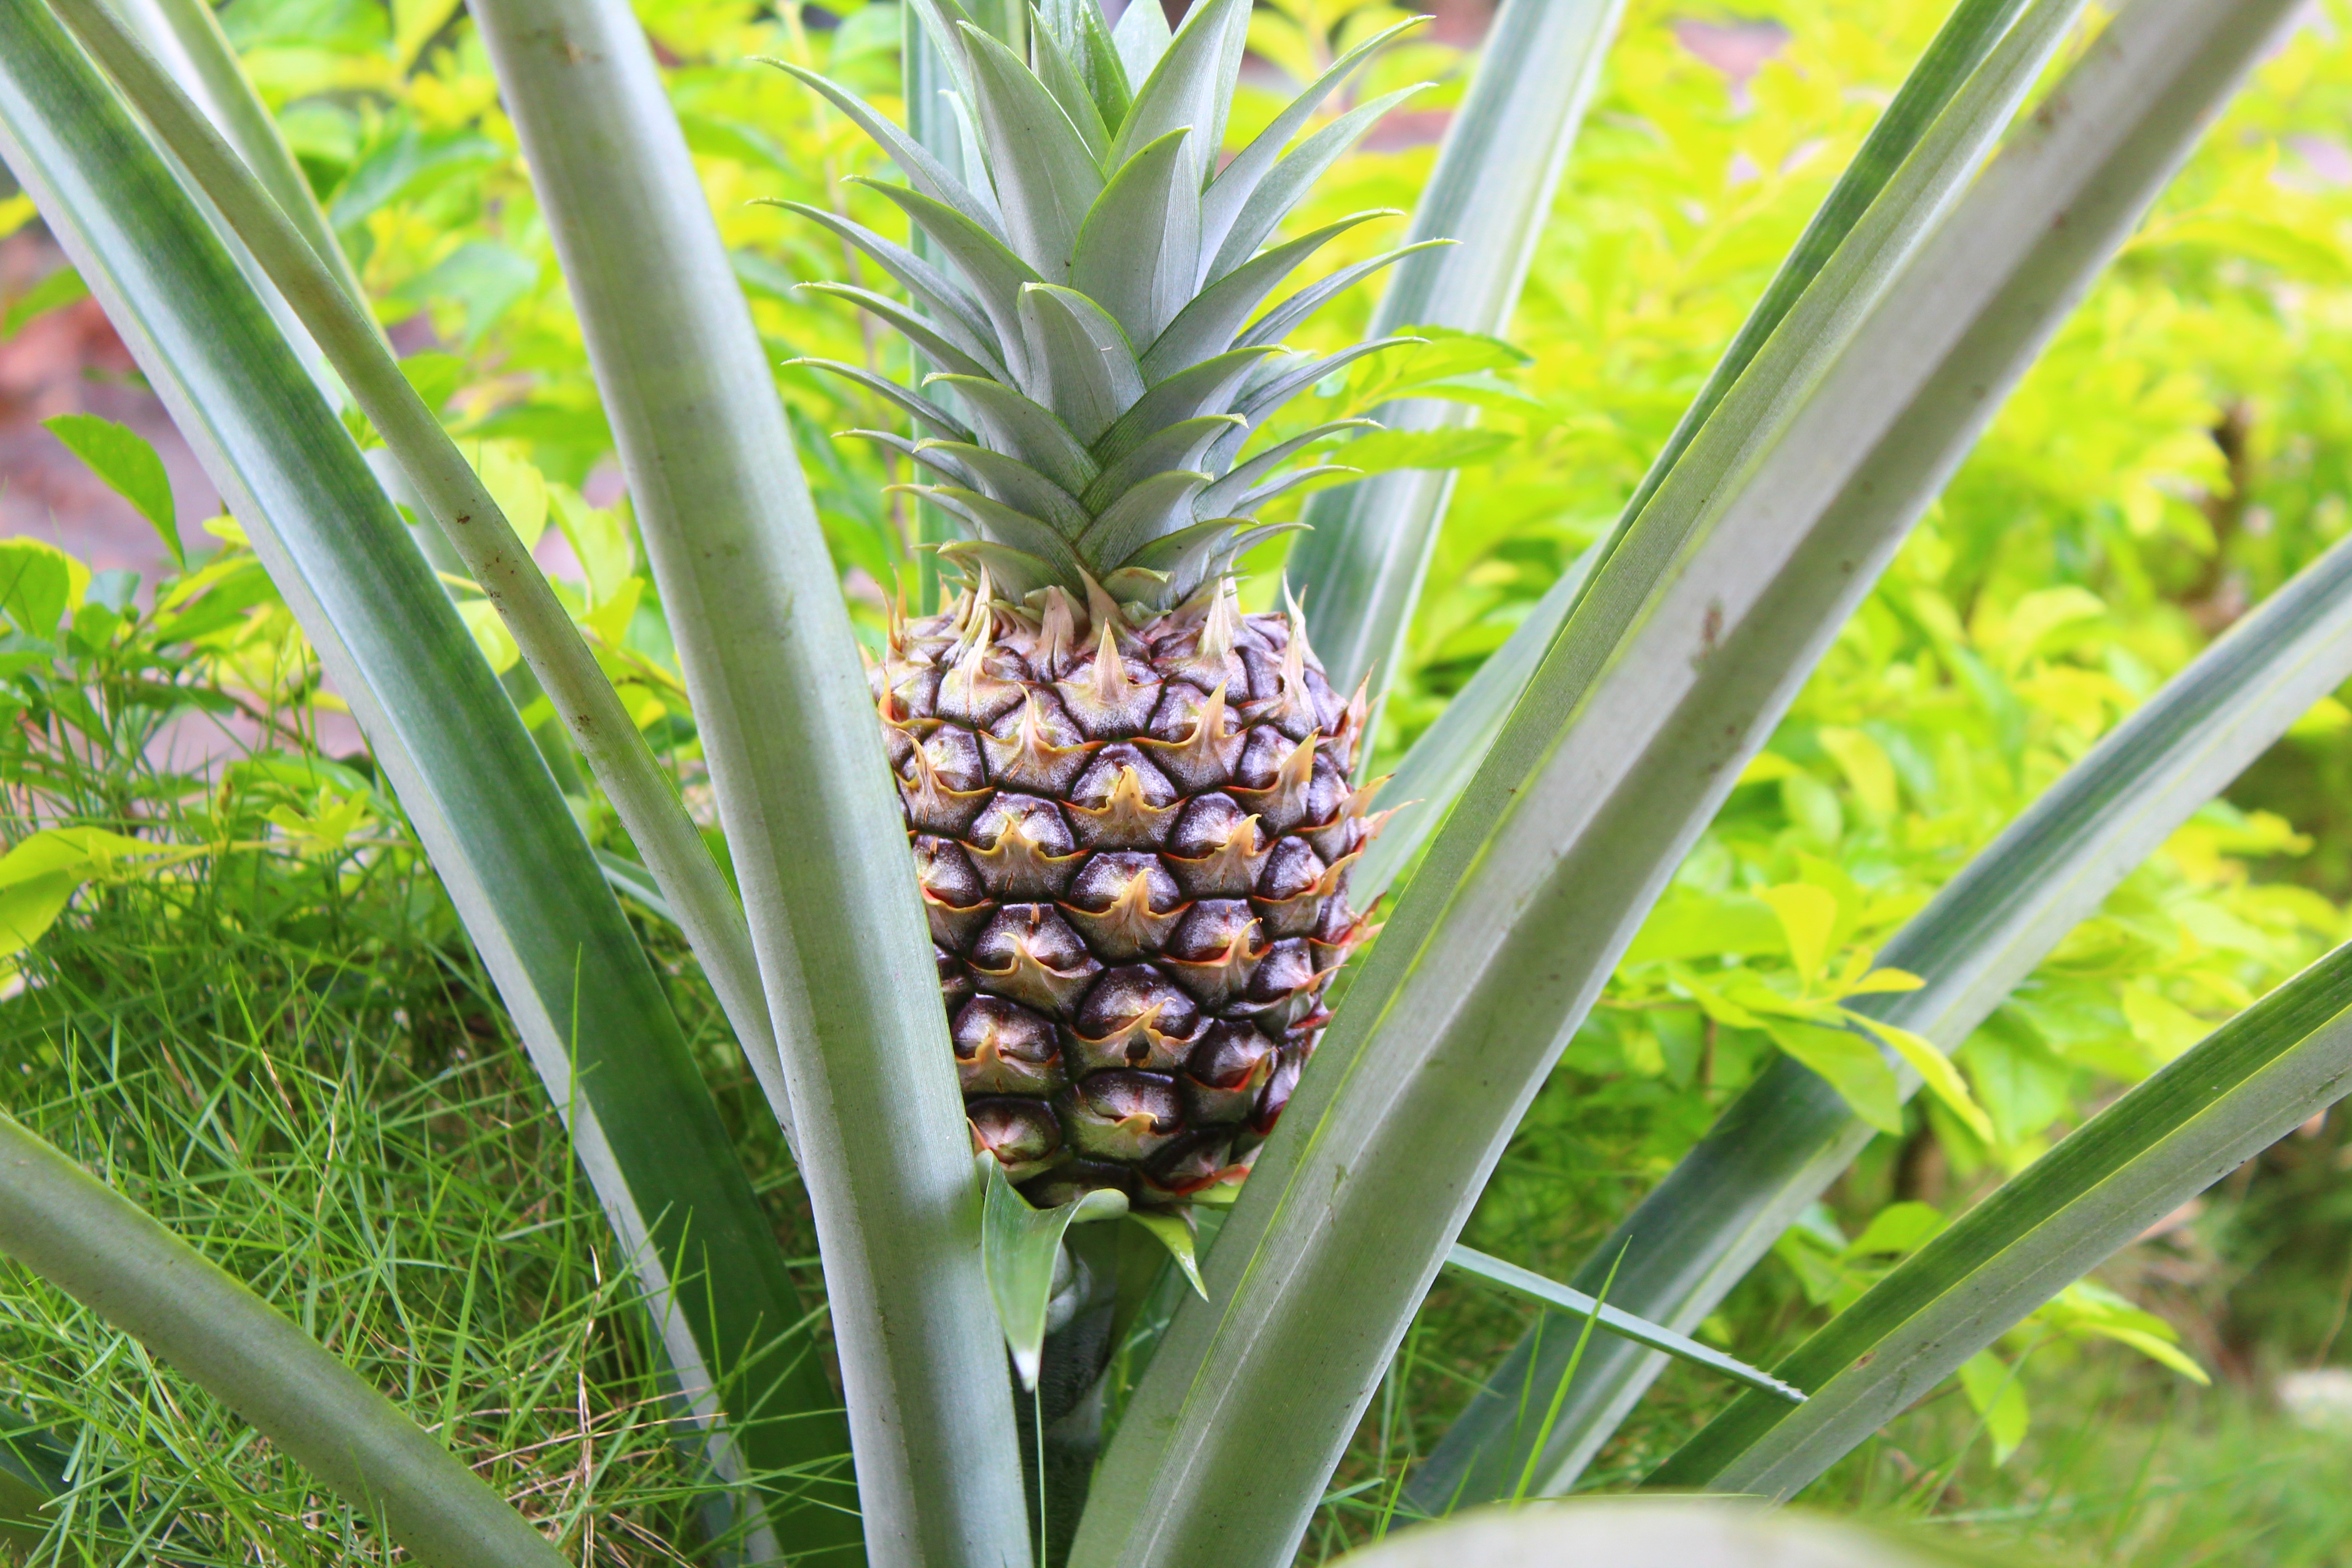
tree, nature, plant, white, fruit, sweet, leaf, flower, summer, ripe, food, green, produce, crop, tropical, color, natural, fresh, botany, yellow, agriculture, juicy, healthy, dessert, flora, pineapple, freshness, juice, vitamin, design, nutrition, tasty, vegan, vegetarian, raw, exotic, diet, organic, flowering plant, ananas, date palm, bromeliaceae, grass family, land plant, arecales, palm family